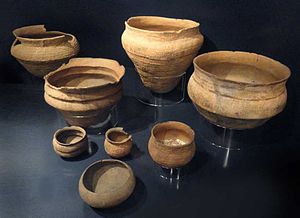
Guaraní (folk) / Galleri
Guaraní en en gruppe af kulturelt forbundne oprindelige folkeslag i Sydamerika. De er kendetegnet ved brugen af sproget guaraní. De fleste guaraní er bosat i Paraguay mellem floden Río Uruguay og det nedre løb af Río Paraguay, i den argentinske provinsMisiones, i det sydlige Brasilien og i dele af Uruguay og Bolivia.